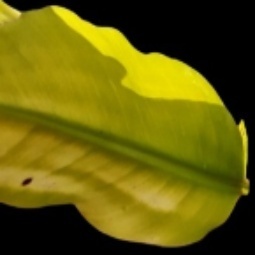
Label: Zinc